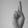
ASL letter: R